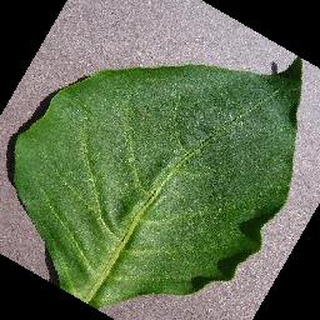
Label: healthy_bell_pepper